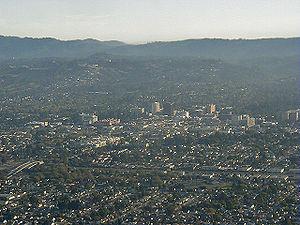
San Mateo est une municipalité américaine située en Californie dans le comté de San Mateo et dans la région de la baie de San Francisco. C'est l'une des banlieues les plus importantes de la péninsule de San Francisco. Sa population s’élevait à 97 207 habitants lors du recensement de 2010, estimée à 104 748 habitants en 2017.